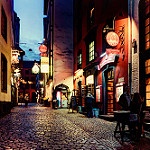
Scene: Outdoor